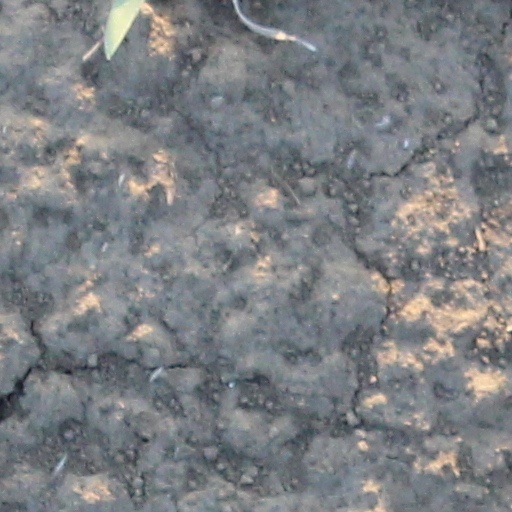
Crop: wheat